Tlapalizquixochtzin

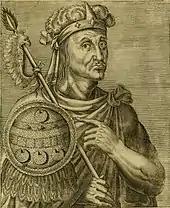

She was born as a Princess – daughter of Matlaccoatzin and thus a granddaughter of the King Chimalpilli I and sister of Princess Tlacuilolxochtzin.